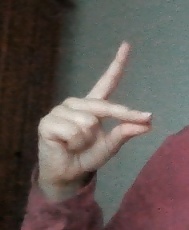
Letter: ta